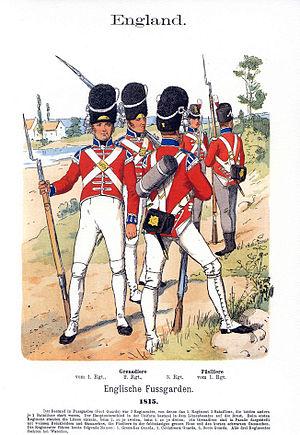
Dans l'armée britannique, la petite unité militaire écossaise des Scots Guards est l'un des régiments d'élite composant de la division de la Garde royale britannique « la Guards Division », au côté des Irish Guards, des Welsh Guards, Grenadier Guards et de la Coldstream Guards. À ne pas confondre avec la Garde Écossaise, ancien régiment de l'armée française composé de volontaires écossais.